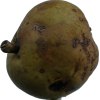
Label: pear